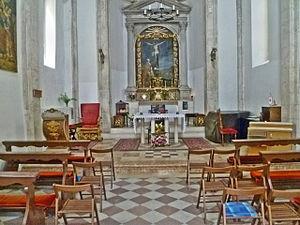
L'Église Saint-Sauveur de Dubrovnik est une petite église votive située à Dubrovnik, dans la Vieille Ville. Elle est dédiée à Jésus-Christ.